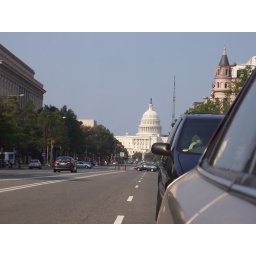
Picture taken using the side mirror of the car as I was driving away from the Capitol in Independence Avenue.